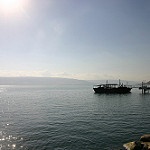
Label: sea